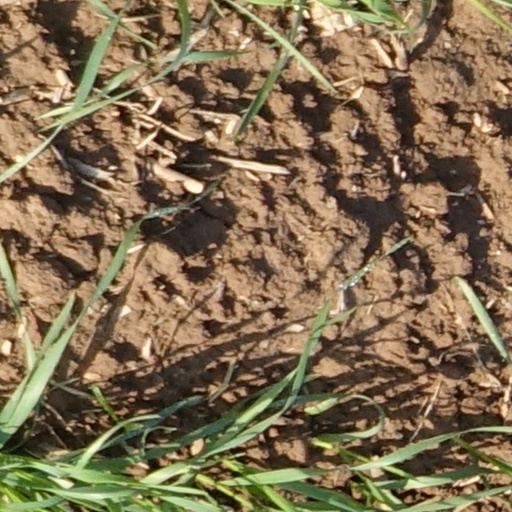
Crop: wheat